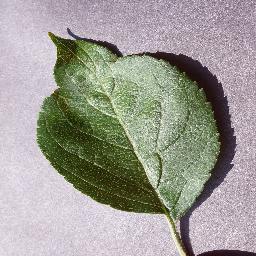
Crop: apple
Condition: healthy